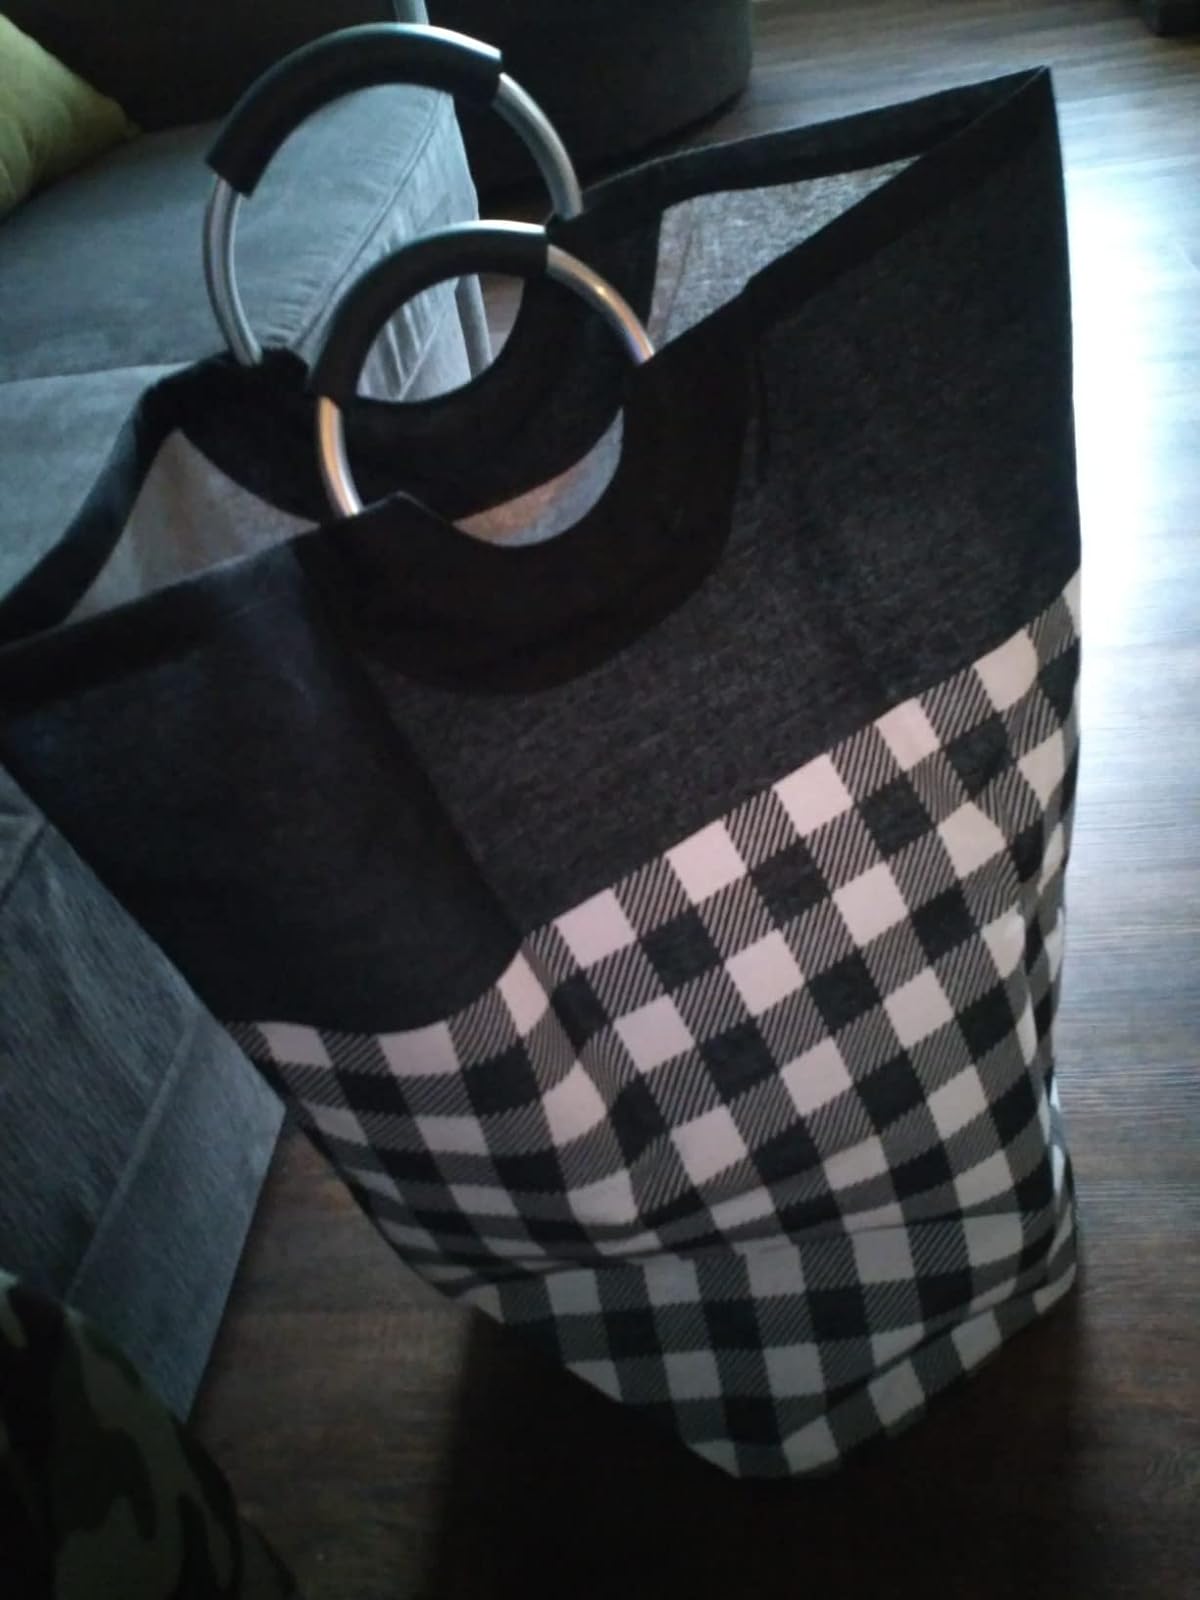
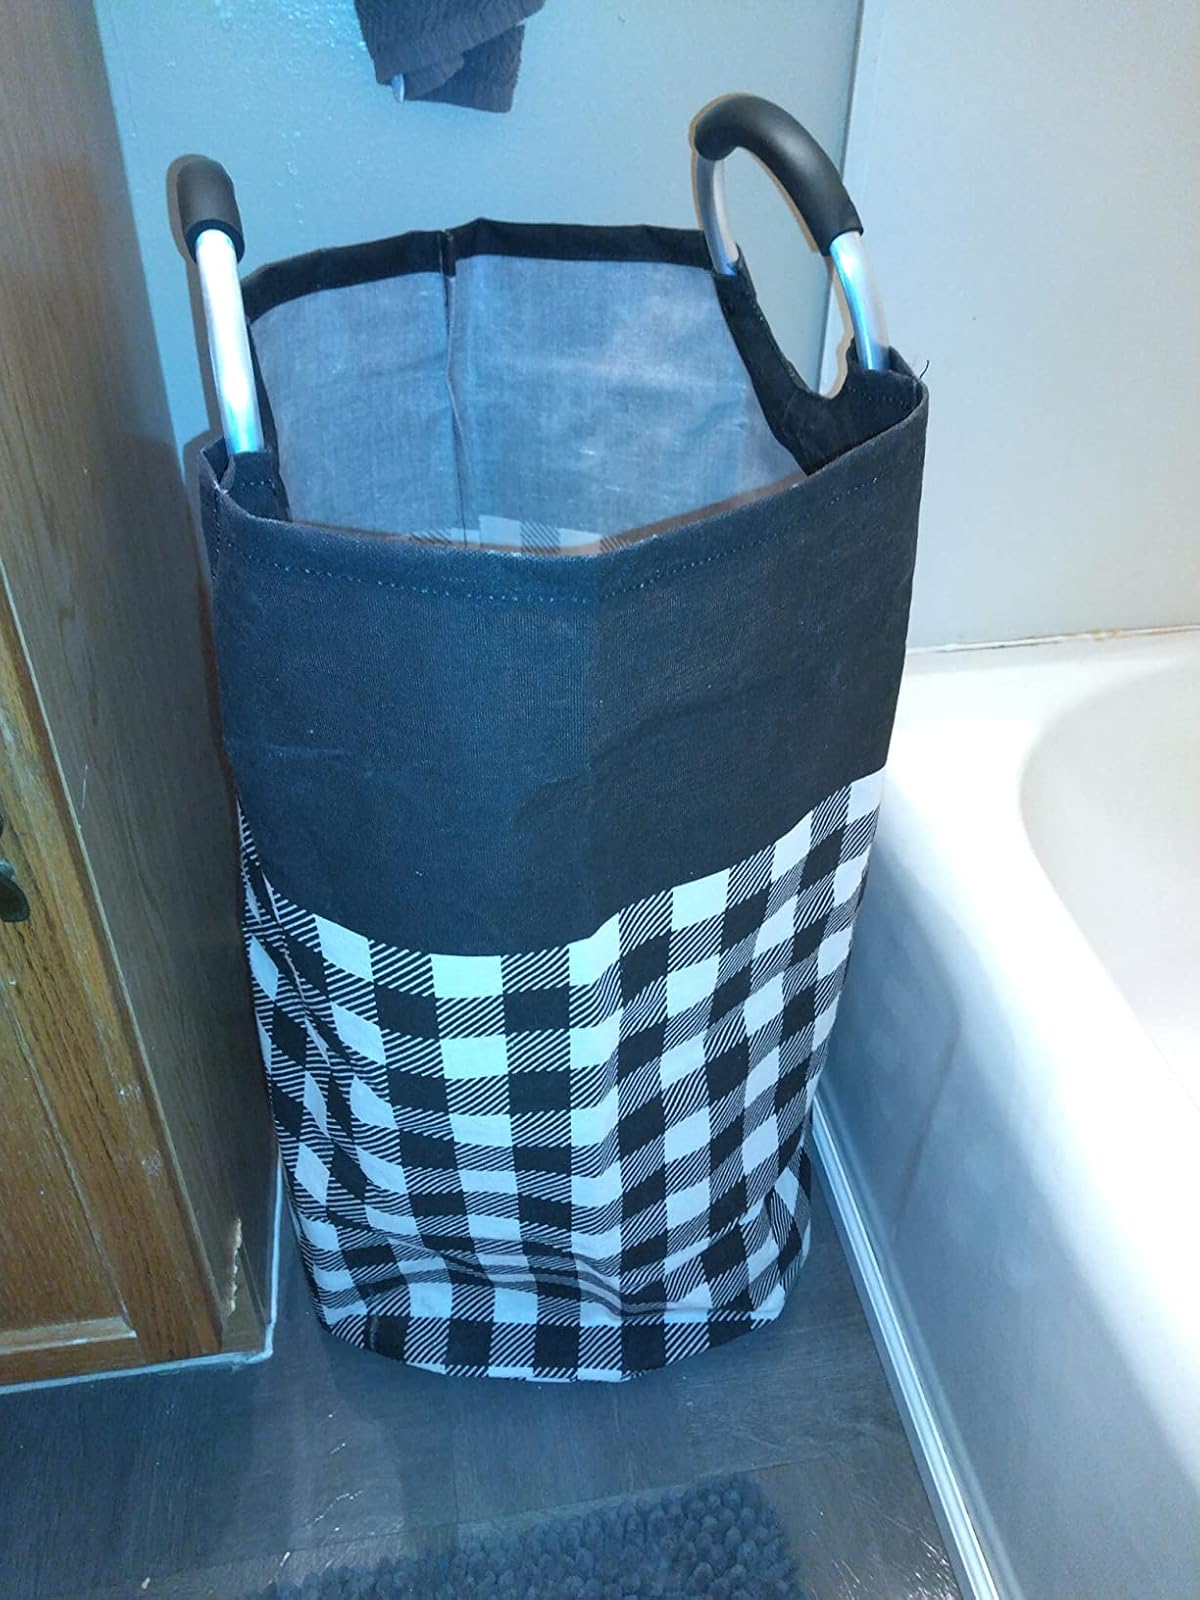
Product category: items_hamper
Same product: yes